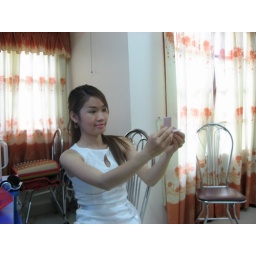
A girl in the mirror